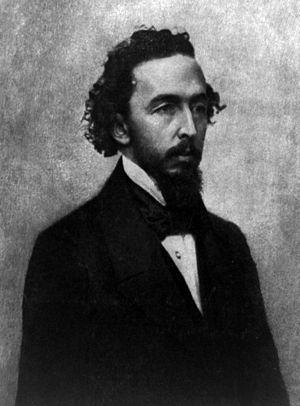
Bayard Taylor est un écrivain et explorateur américain.